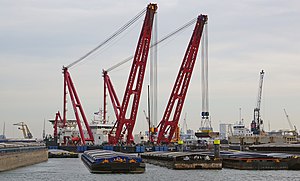
Kollisionen ved Stureterminalen 2018 / Bjærgningsoperationen
Kranskibet Gulliver er hyret til at hæve fregatten.
Kollisionen ved Stureterminalen 2018, også kaldet kollisionen i Øygarden, fandt sted klokken 04.03 den 8. november 2018 i Hjeltefjorden, nord for Stureterminalen i Øygarden, Hordaland fylke, da den norske fregat KNM Helge Ingstad kolliderede med det maltesisk indregistrerede tankskib Sola TS.